Hubert du Plessis

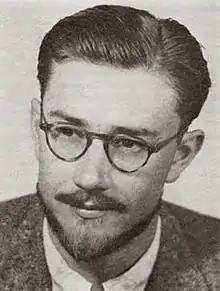

Hubert du Plessis OMSG (7 June 1922 – 12 March 2011) was a South African composer, pianist, and professor of music whose career spanned several decades. Along with Arnold van Wyk and Stefans Grové, du Plessis was one of the foremost South African composers of the 20th century.